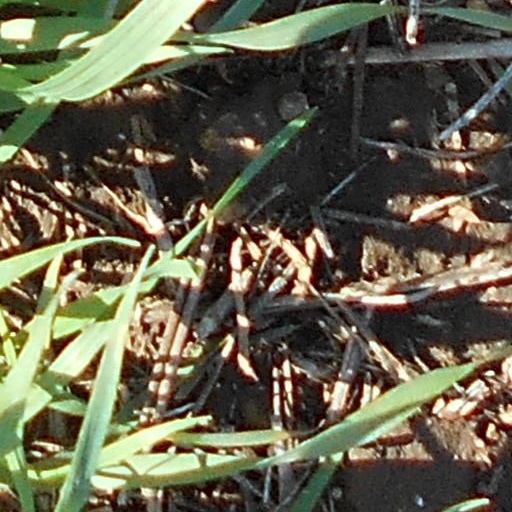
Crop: wheat